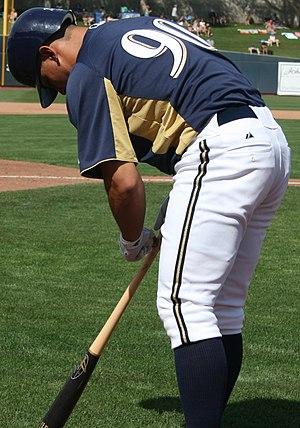
Erik Jordan Komatsu est un voltigeur des Ligues majeures de baseball évoluant avec les Nationals de Washington.